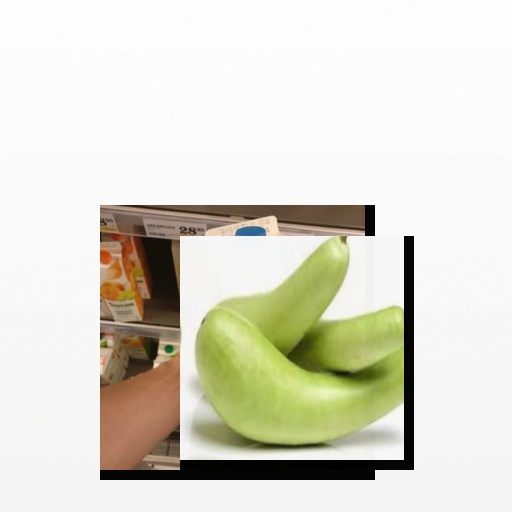
Food items: bottle_gourd, mixed_juice